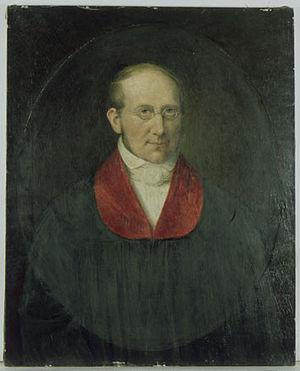
Hermann Friedrich Stannius est un physiologiste allemand, né le 15 mars 1808 à Hambourg et mort le 15 janvier 1883 à Sachsenberg à proximité de Schwerin.